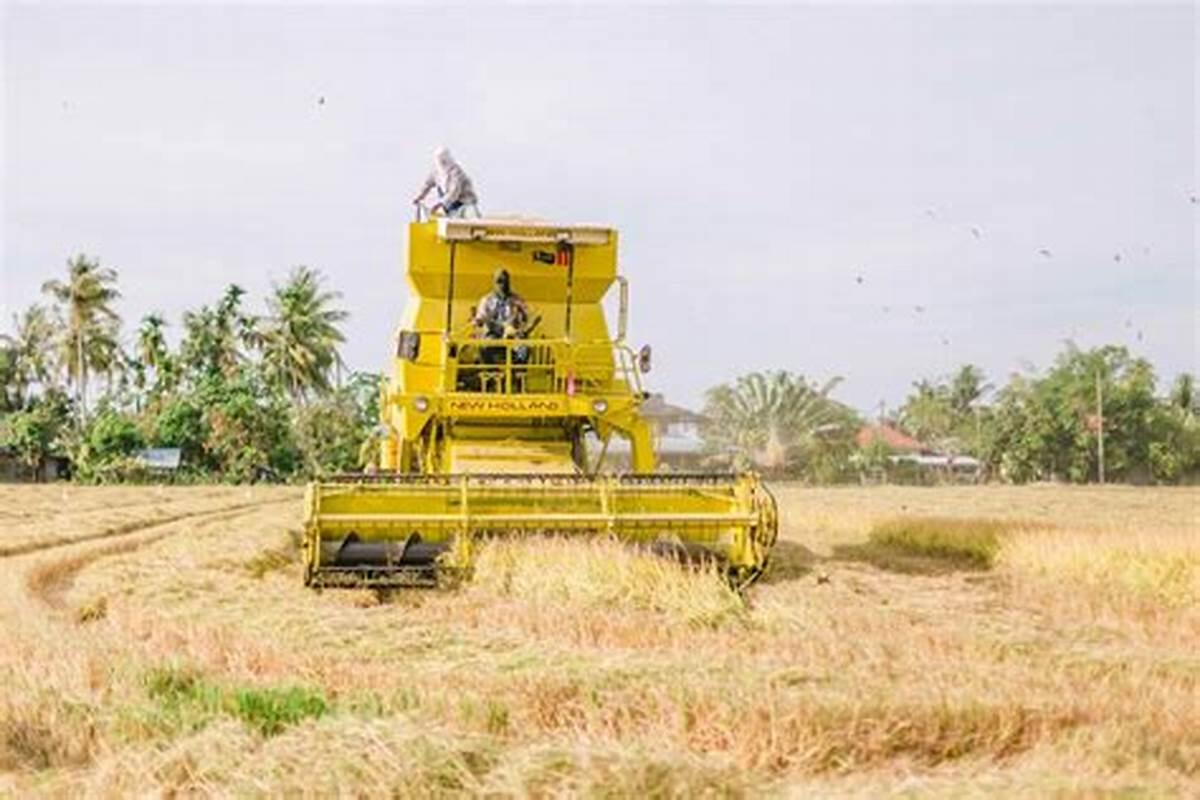
Kilimo cha viwandani ambapo traktori inafanya kazi ya kupanda mbegu na kuganda, kusafisha na kukokota, pia kushusha mizigo ambayo iko katika traktori.